54th (City of London) Heavy Anti-Aircraft Regiment, Royal Artillery

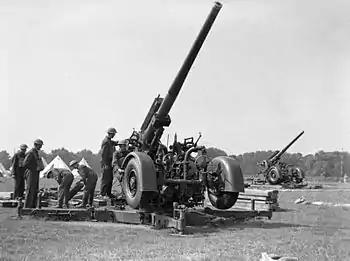
Mobile 3.7-inch AA guns in London's Hyde Park, 1939

The TA's AA units were mobilised on 23 September 1938 during the Munich Crisis, with units manning their emergency positions within 24 hours, even though many did not yet have their full complement of men or equipment. The emergency lasted three weeks, and they were stood down on 13 October. 54th AA Regiment formed an additional battery, No 312, at Putney on 1 April 1939, as part of the expansion of the TA following the Munich Crisis.